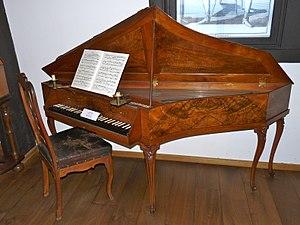
La maison de Jean-Sébastien Bach est une maison-musée de style manoir du XVᵉ siècle, située à Eisenach en Thuringe en Allemagne, ville où est né Jean-Sébastien Bach, et où il a vécu pendant une partie de son enfance. Un important musée lui est dédié depuis le 27 mai 1907.